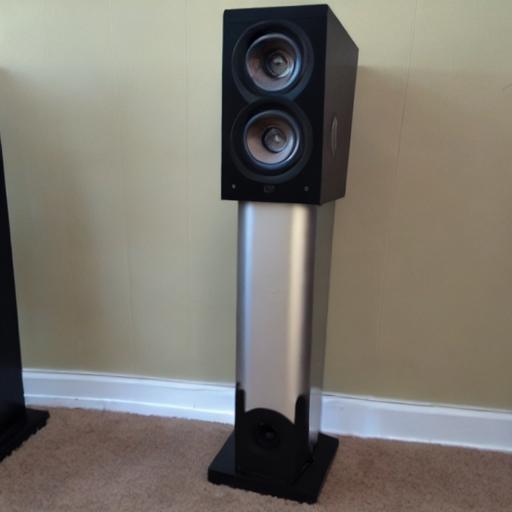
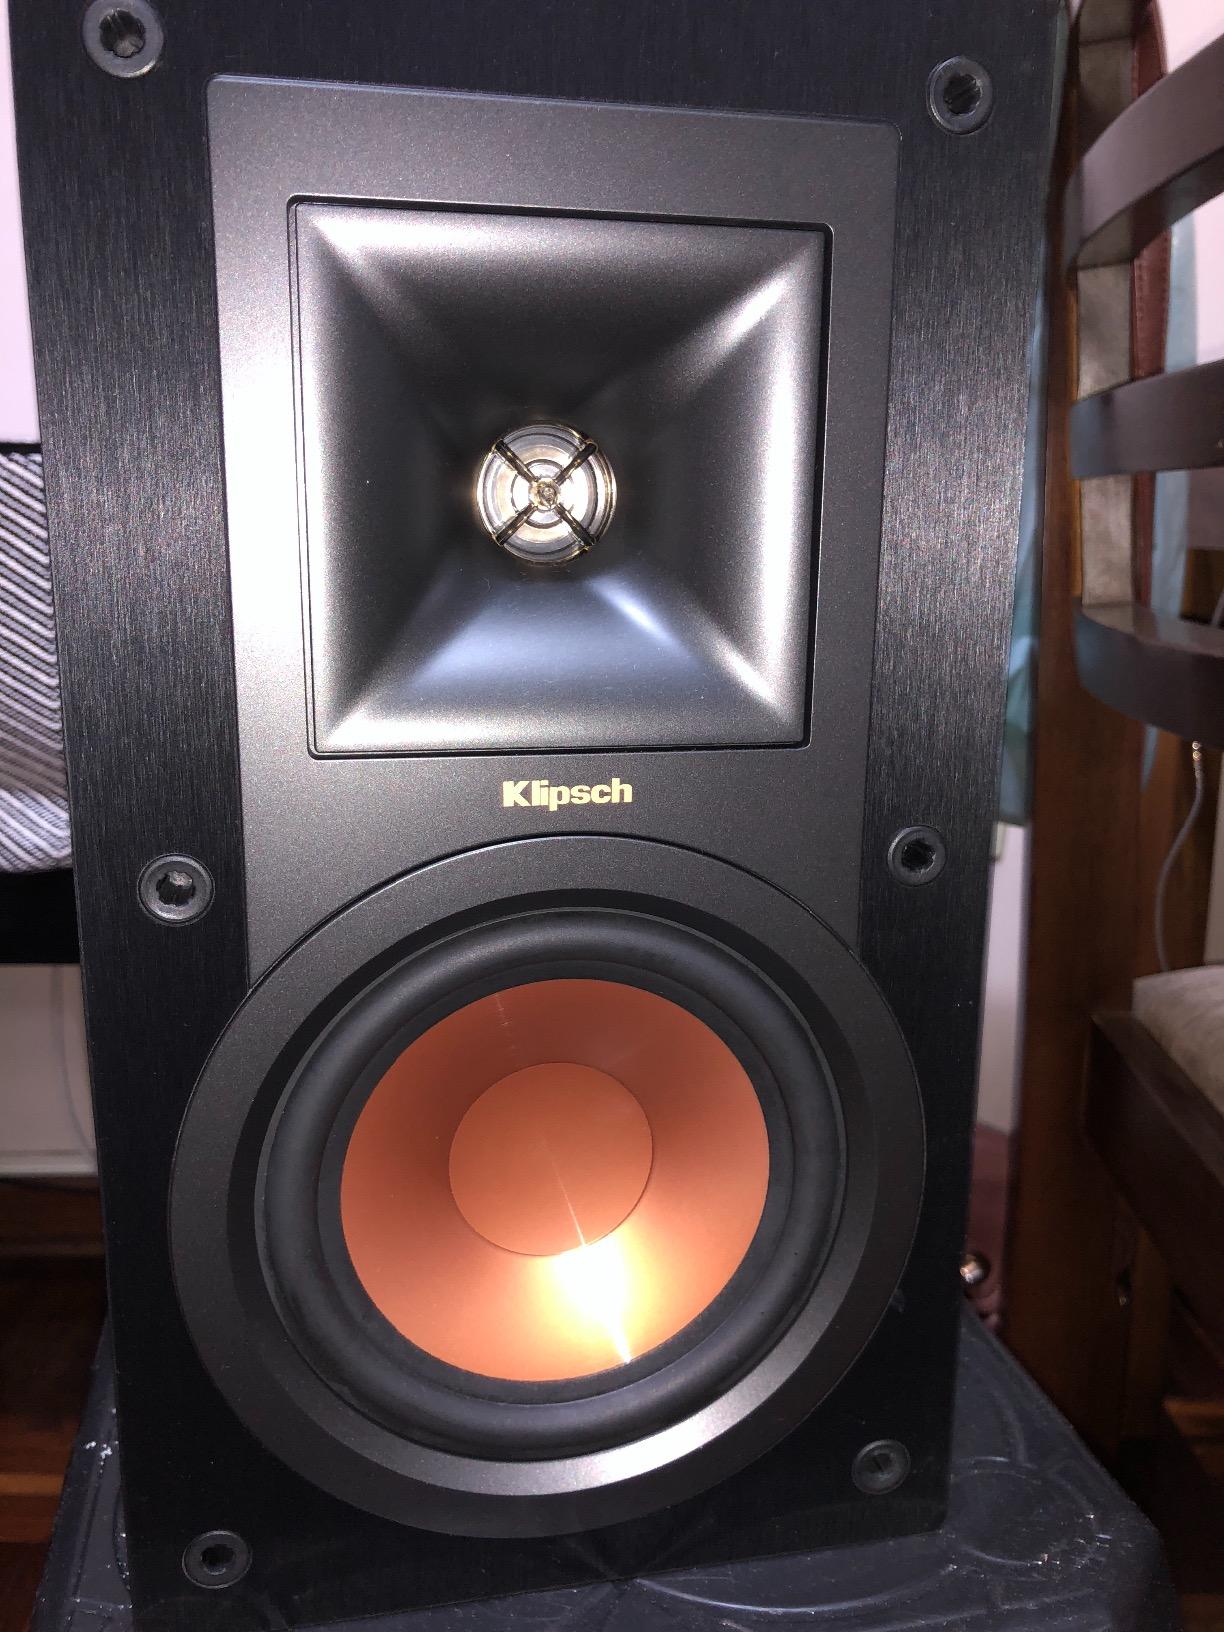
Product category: speaker
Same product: no